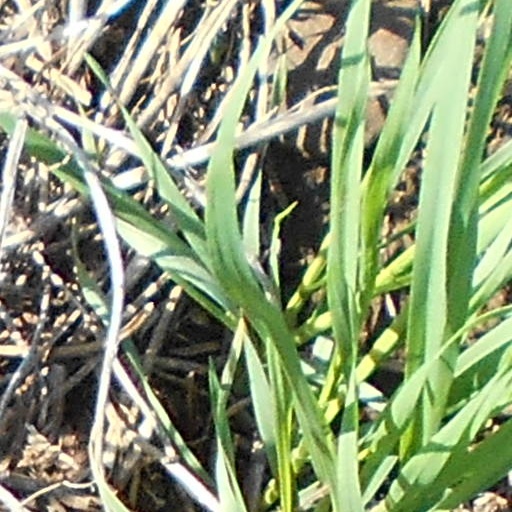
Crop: wheat